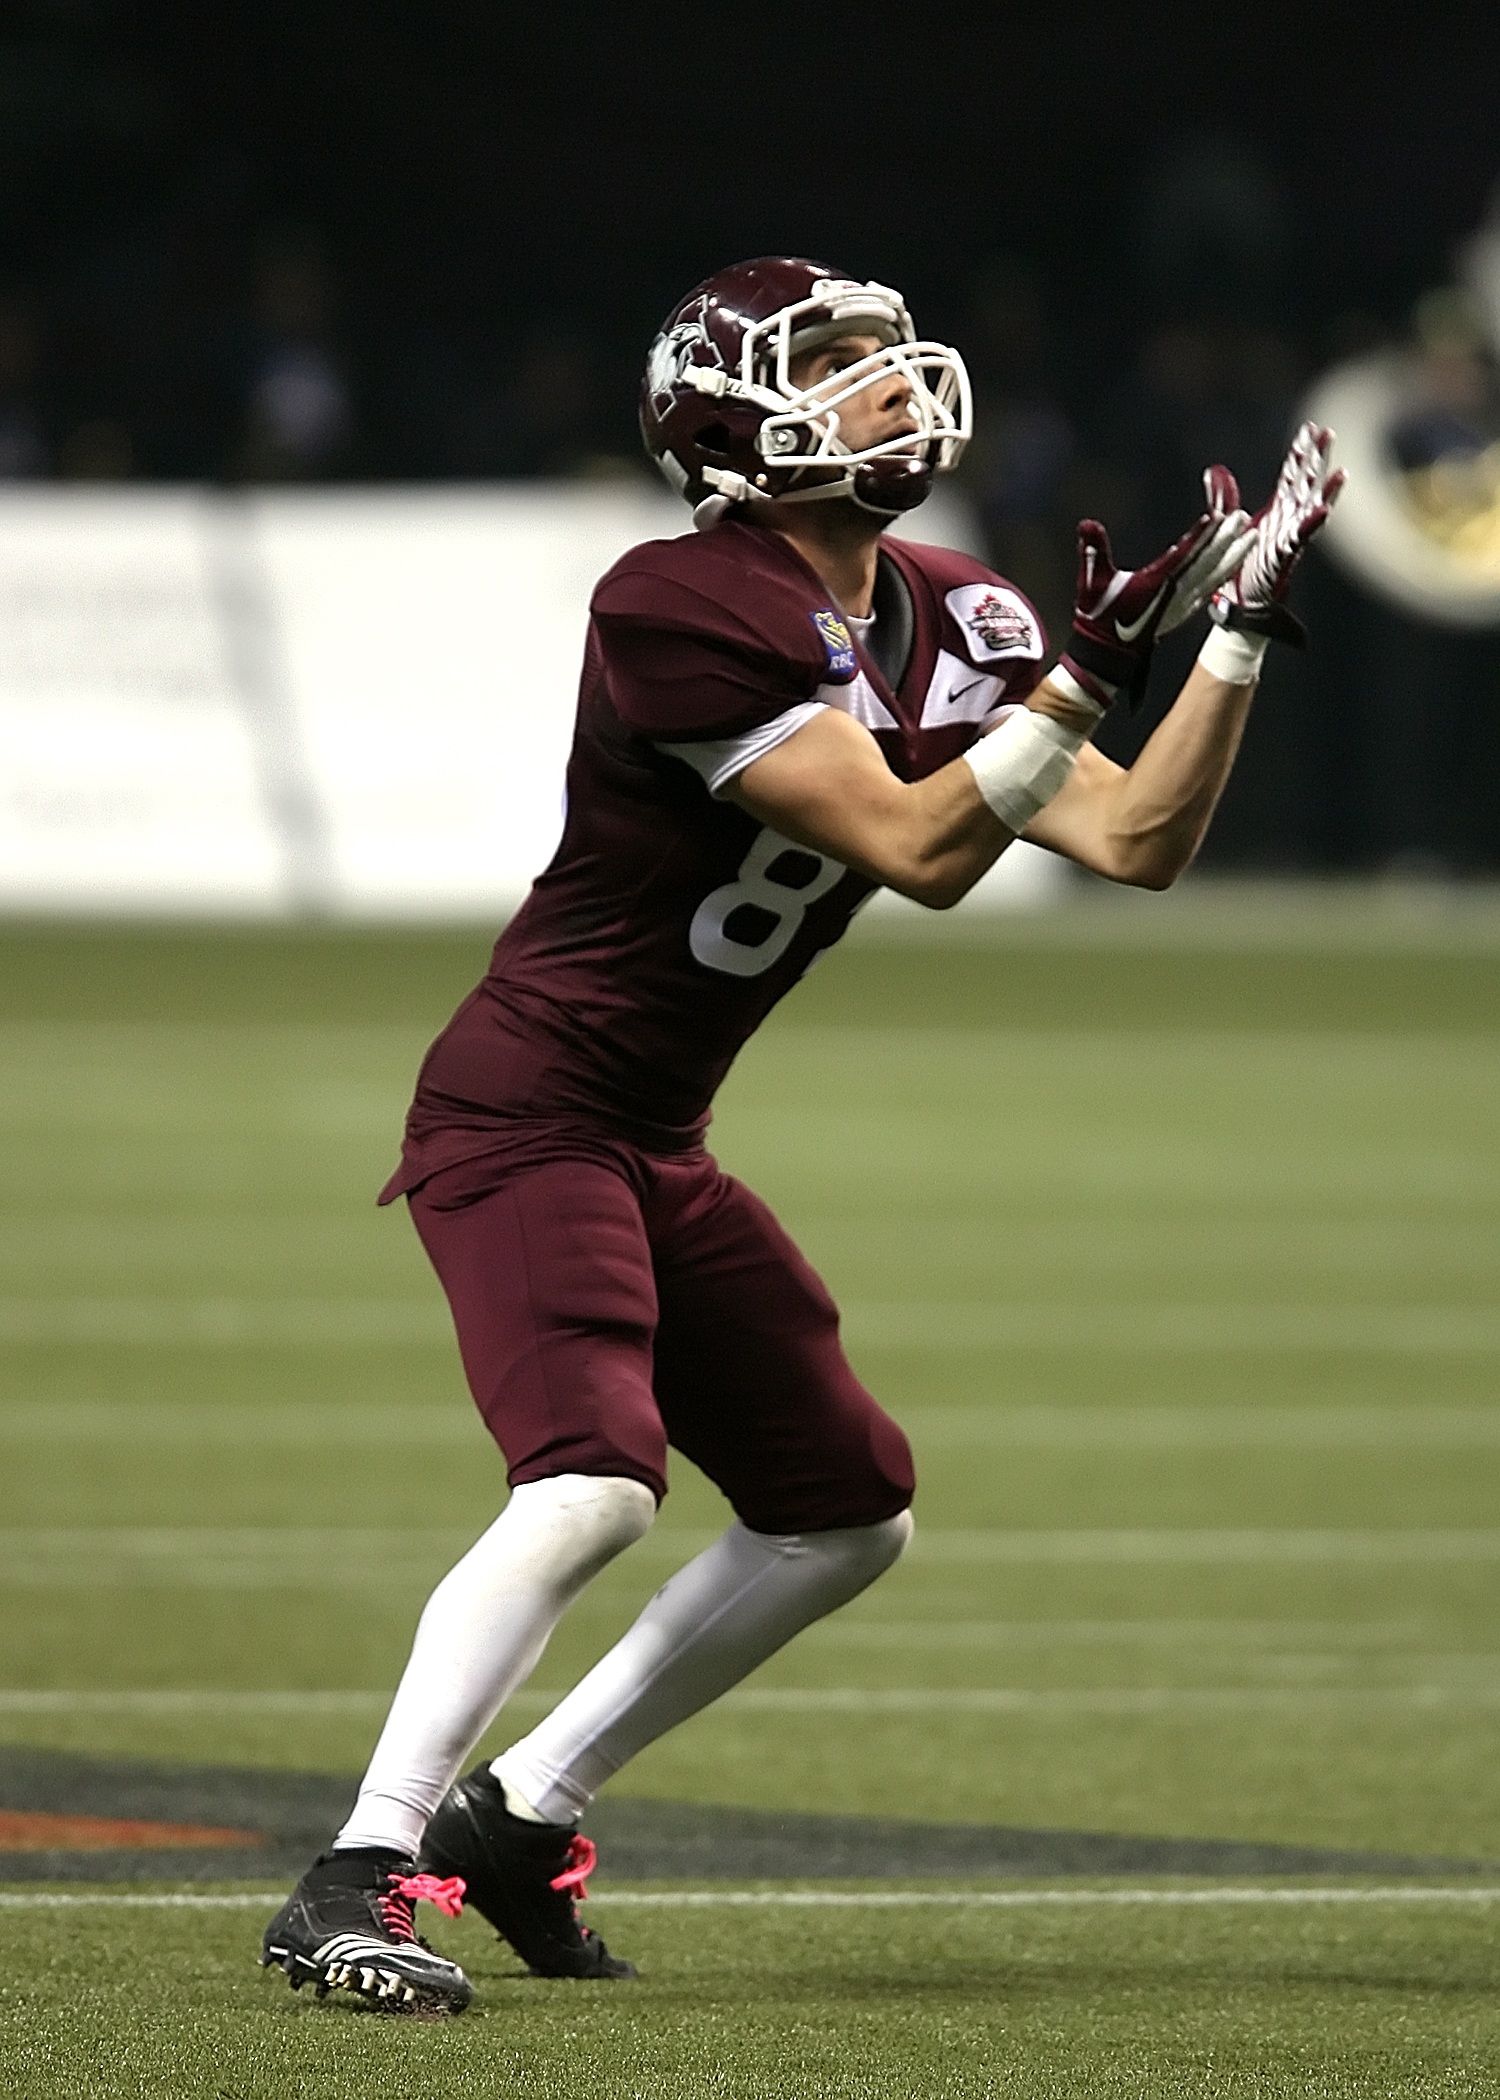
sport, field, game, play, male, green, action, soccer, football, player, competition, american football, focus, sports, helmet, canada, university, canadian, college, athlete, concentration, receiver, tackle, football player, american football player, kick return, yard line, ball game, football game, team sport, vanier cup, gridiron football